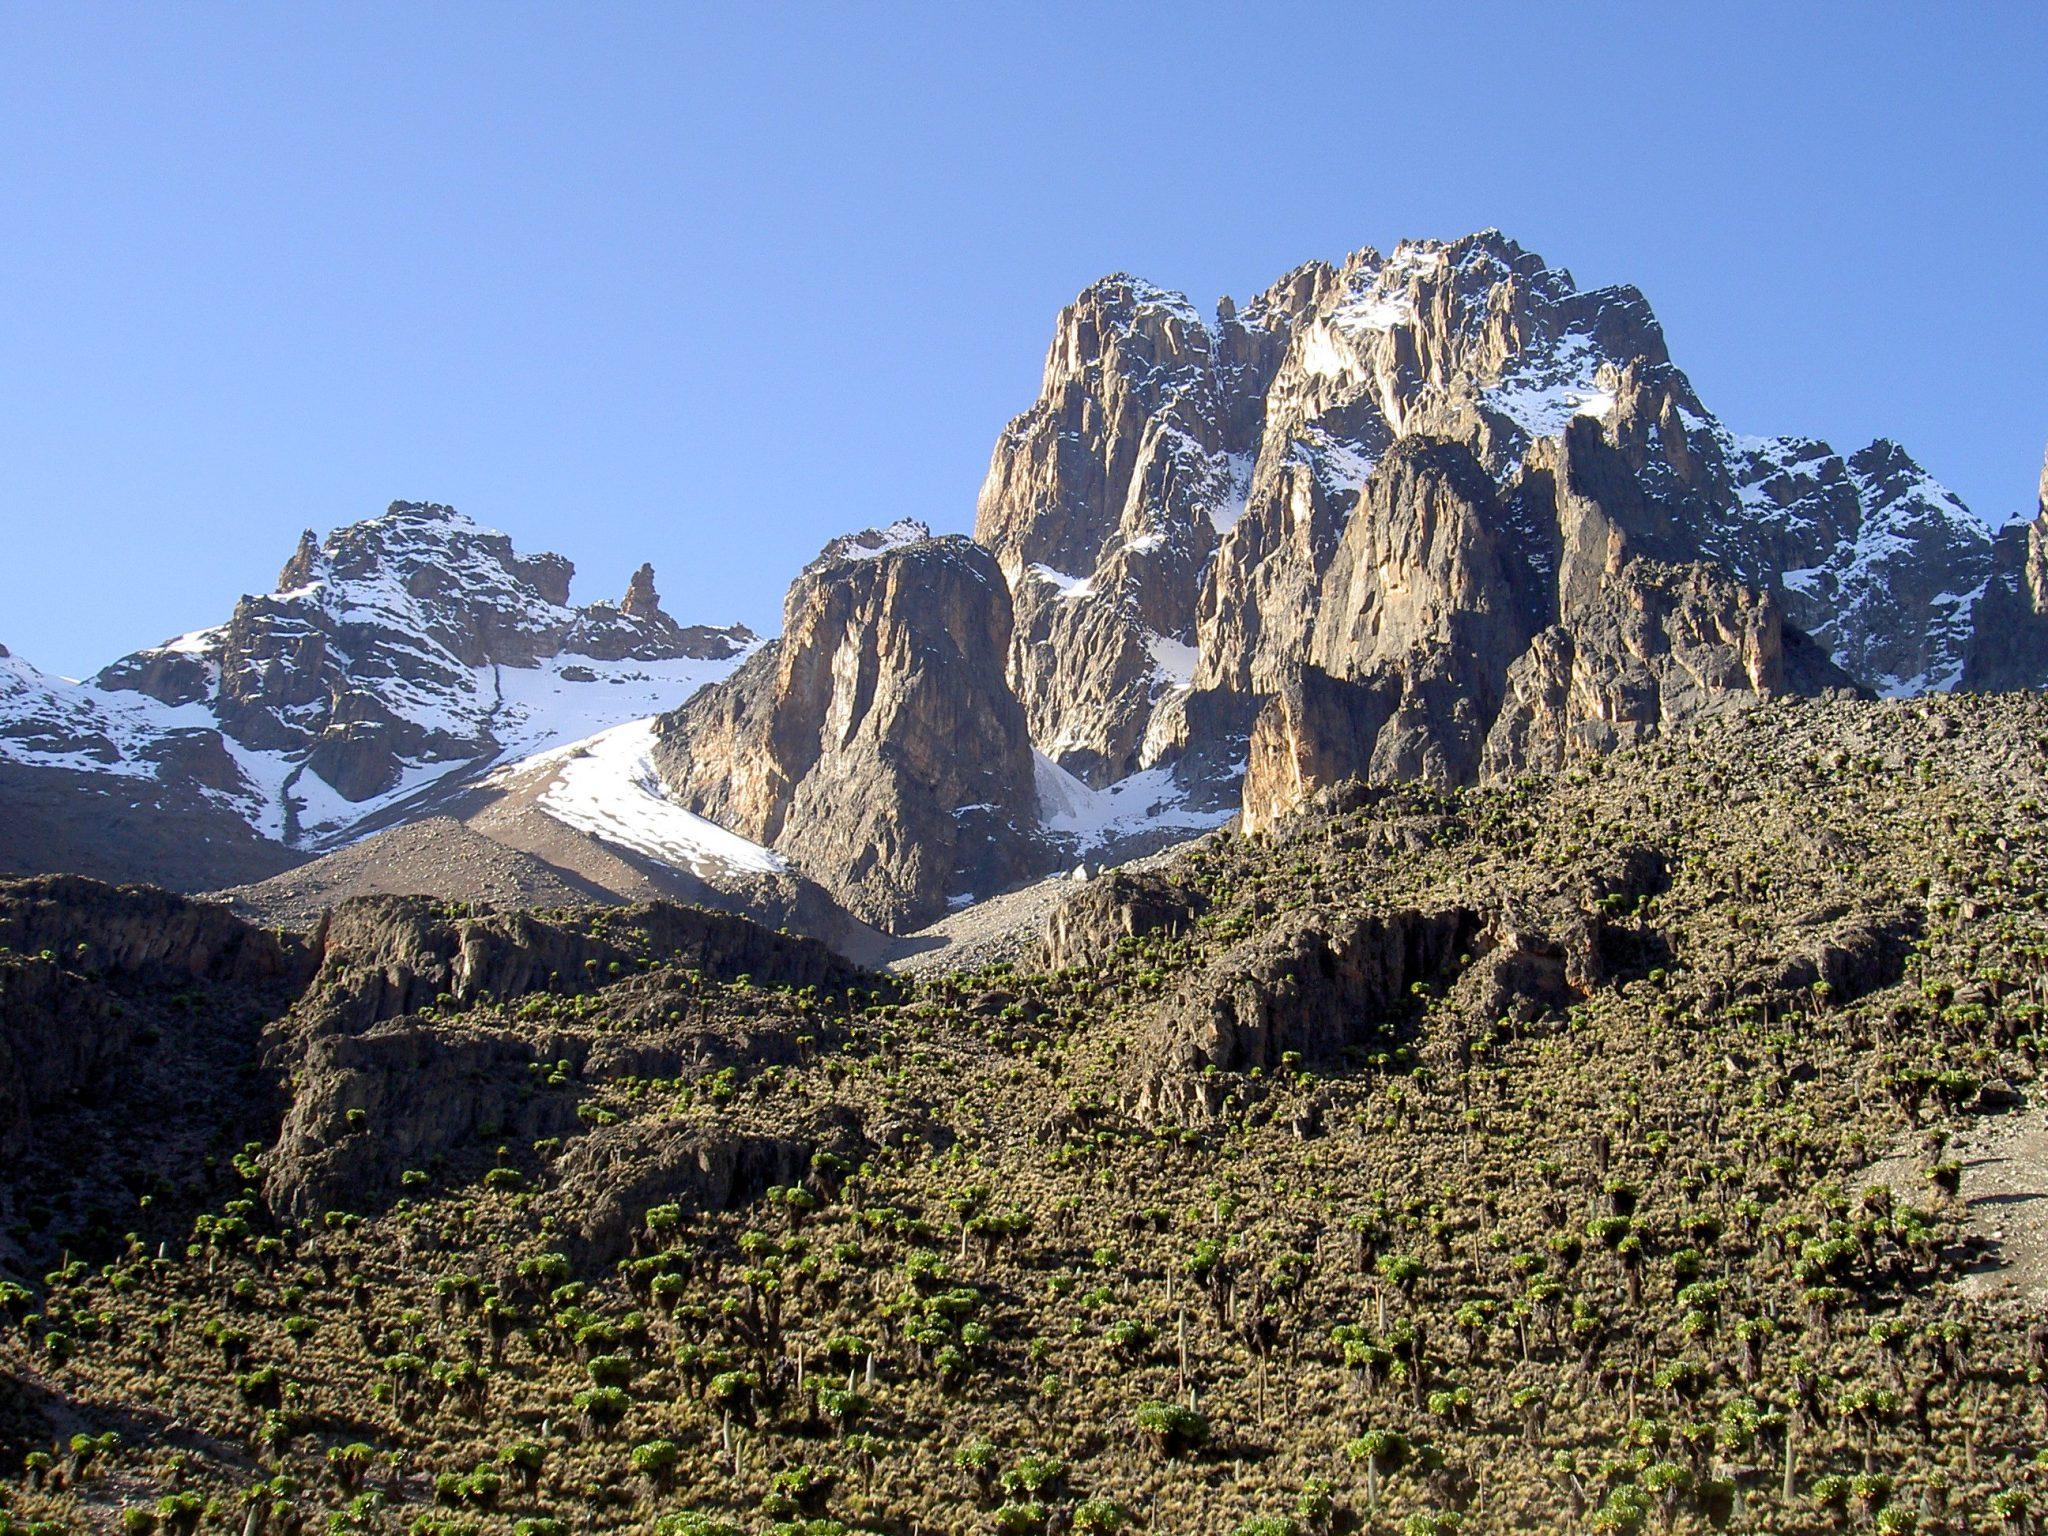
 Vilele viwili vya mlima vyenye barafu juu yake, miteremko mikali na ya kawaida yenye miti ya aina mbalimbali, iliyo na majani ya rangi ya kijani kibichi.